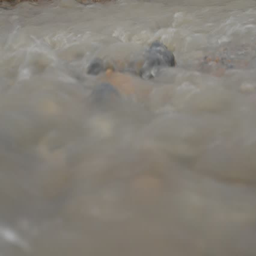
shallow stream of clear fast flowing water over a surface of stones and pebbles .